Shinzo Abe

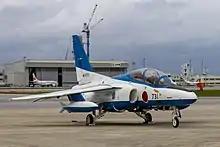
The Blue Impulse Kawasaki T-4 numbered 731 at Naha Airport in 2018

On 8 July 2022, at around 11:30 JST, Abe was shot and severely injured while he was delivering a campaign speech at the Yamato-Saidaiji Station, Nara. He was supporting fellow LDP party member Kei Satō for the House of Councillors election. The assassin approached Abe from behind and fired two shots using an improvised firearm. The first shot missed and prompted Abe to turn around, at which point a second shot was fired, hitting Abe in the right front of the neck and the left upper arm. He was fatally struck in an artery near the heart.